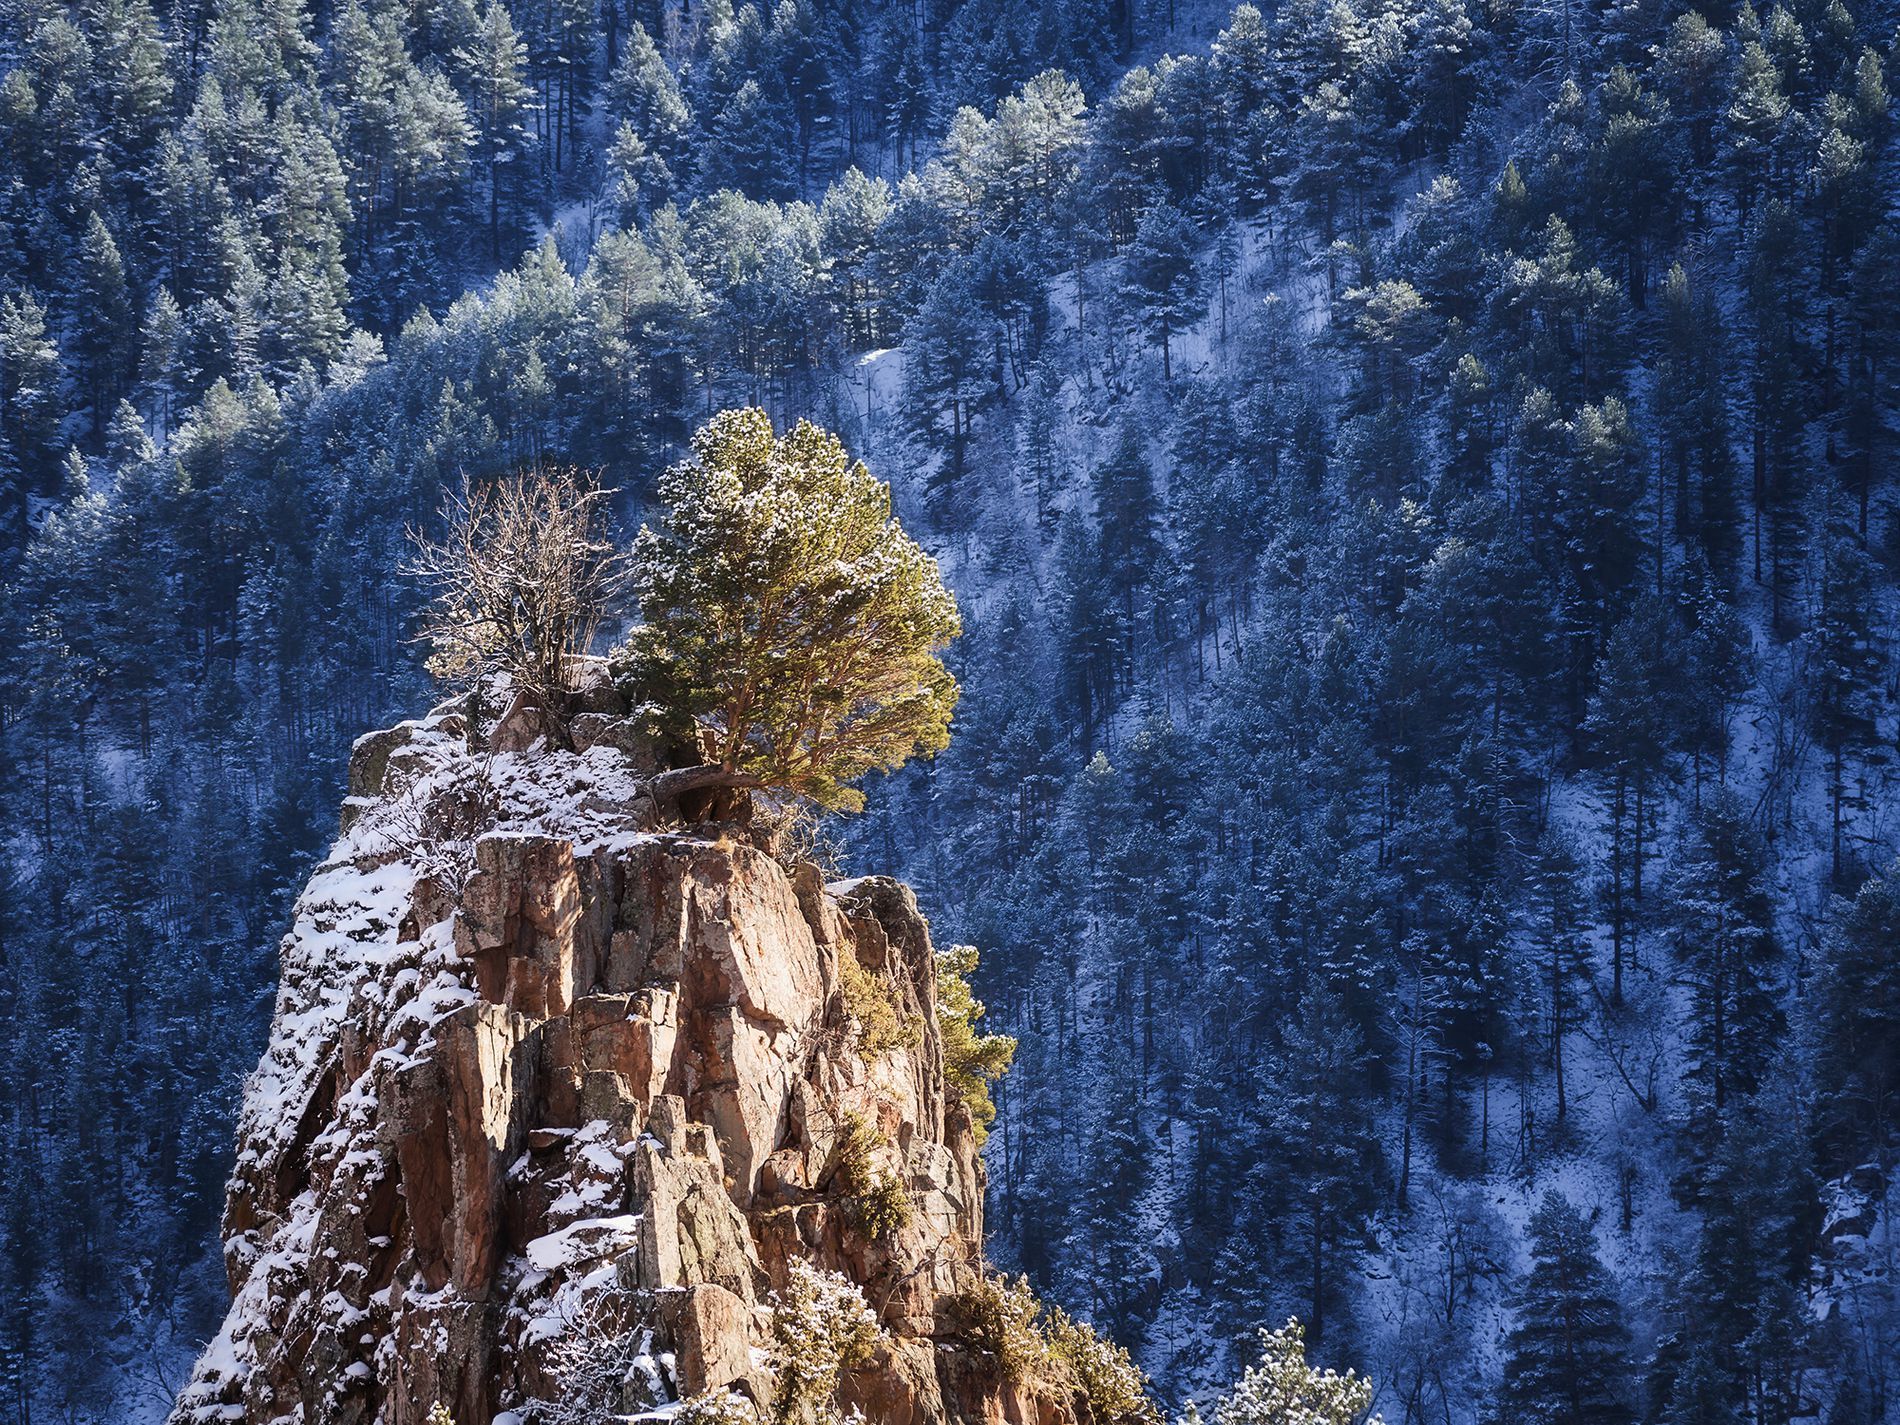
Cliff edge in the middle of a winter forest
The presence of green trees on top of a rocky cliff covered with snow in front of a dense forest with a steep mountain slope reflects the coldness and beauty of winter.
The photo shows green trees perched on a snow-covered rocky cliff in front of a dense forest with a steep mountain slope that reflects the cold and beauty of winter. It was taken from a low angle, highlighting the cliff in a majestic way. The lighting is warm and natural, illuminating the green trees and creating a wonderful contrast. The mood reflects an atmosphere of isolation.
Labels: Plant, Tree, Cliff, Nature, Outdoors, Fir, Vegetation, Wilderness, Land, Woodland, Scenery, Conifer, Mountain, Plateau, Tree Stump, Mountain Range, Slope, Weather, rocky cliff, trees, Mountain slope
Camera: SONY ILCA-99M2
Lens: 70-400mm F4-5.6 G SSM, Sony 70-400mm F4-5.6 G SSM (SAL70400G)
Aperture: F5.6
Exposure: 1/200 sec
ISO: 100
Focal length: 150.0 mm